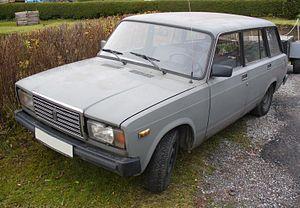
Les Lada 2105, 2107 et le break 2104 sont des automobiles du constructeur russe Lada-AvtoVAZ, produites depuis le début des années 1980.